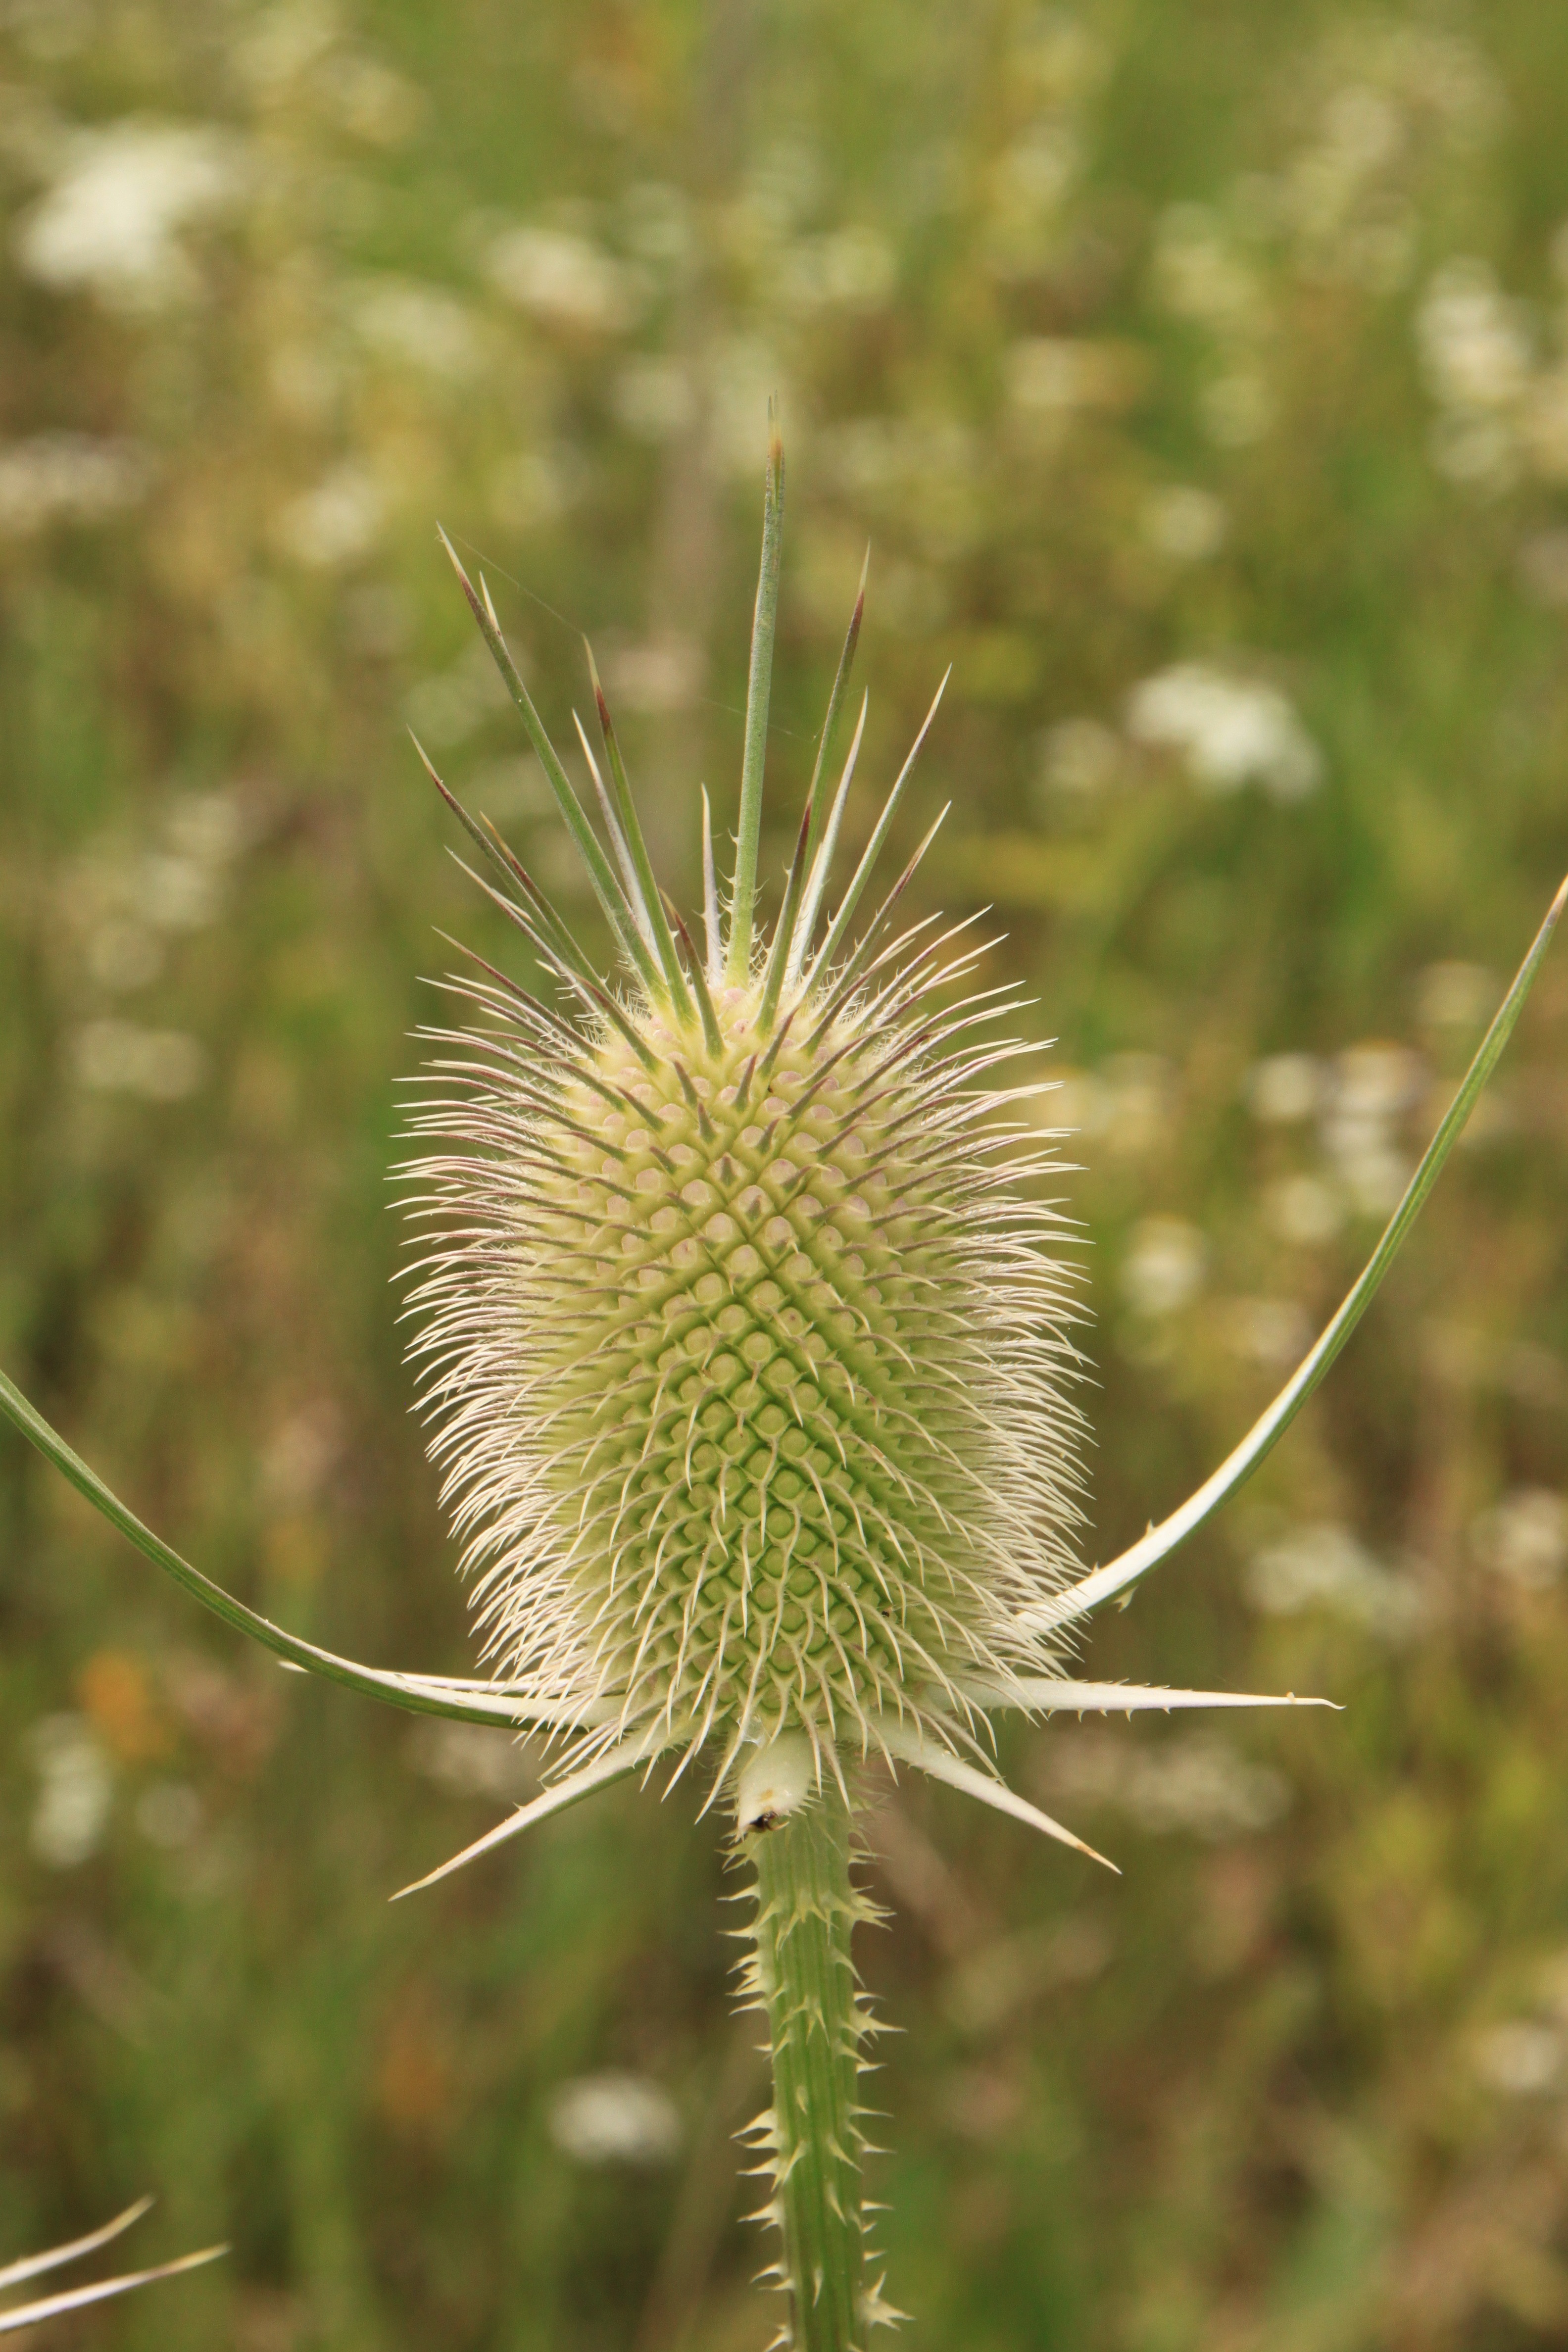
grass, plant, prairie, flower, produce, botany, flora, plants, wildflower, flowers, close up, thistle, sylvestris, macro photography, flower head, flowering plant, daisy family, teasel, dipsacus, silybum, grass family, plant stem, land plant, thorns spines and prickles